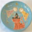
Label: plate